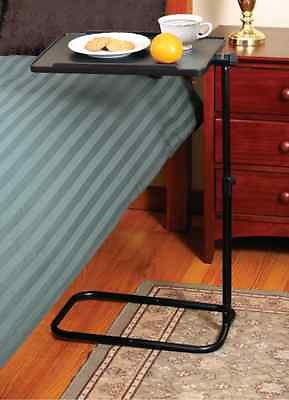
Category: table